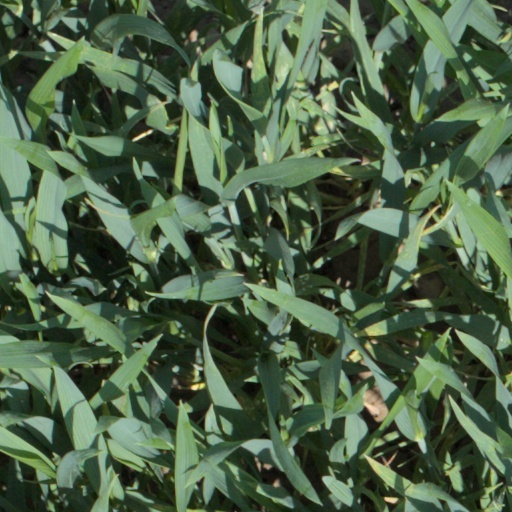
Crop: wheat